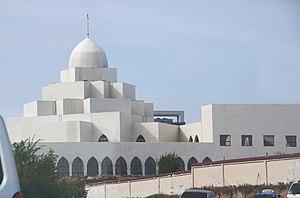
Mosquée du quartier Dongsheng d'Ordos, Mongolie-Intérieure, Chine
Vous trouverez ci-dessous une liste partielle des mosquées de République populaire de Chine.
Ordos est une ville-préfecture de la région autonome de Mongolie-Intérieure en Chine. La population de sa juridiction est de 1,28 million d'habitants. Elle est située au cœur de la Mongolie-Intérieure, nouvel eldorado Chinois. Le district revendique un tiers des réserves de gaz naturel du pays et un sixième du charbon. Le charbon répond à 70 % des besoins énergétiques nationaux. Un minerai de haute qualité exploité à ciel ouvert, que des norias de camions acheminent vers le sud du pays. À cela s'ajoutent de l'or, des métaux rares. La ville-préfecture connaît depuis plusieurs années une croissance économique de 25 %, un taux deux fois et demi supérieur à celui de la Chine dans son ensemble. Le centre administratif est situé dans le district de Dongsheng.
Dans la République de Mongolie, l'islam est pratiqué par environ 5 % de la population. Les musulmans sont surtout des Kazakhs ethniques des provinces de Bayan-Ölgii et de Hovd.